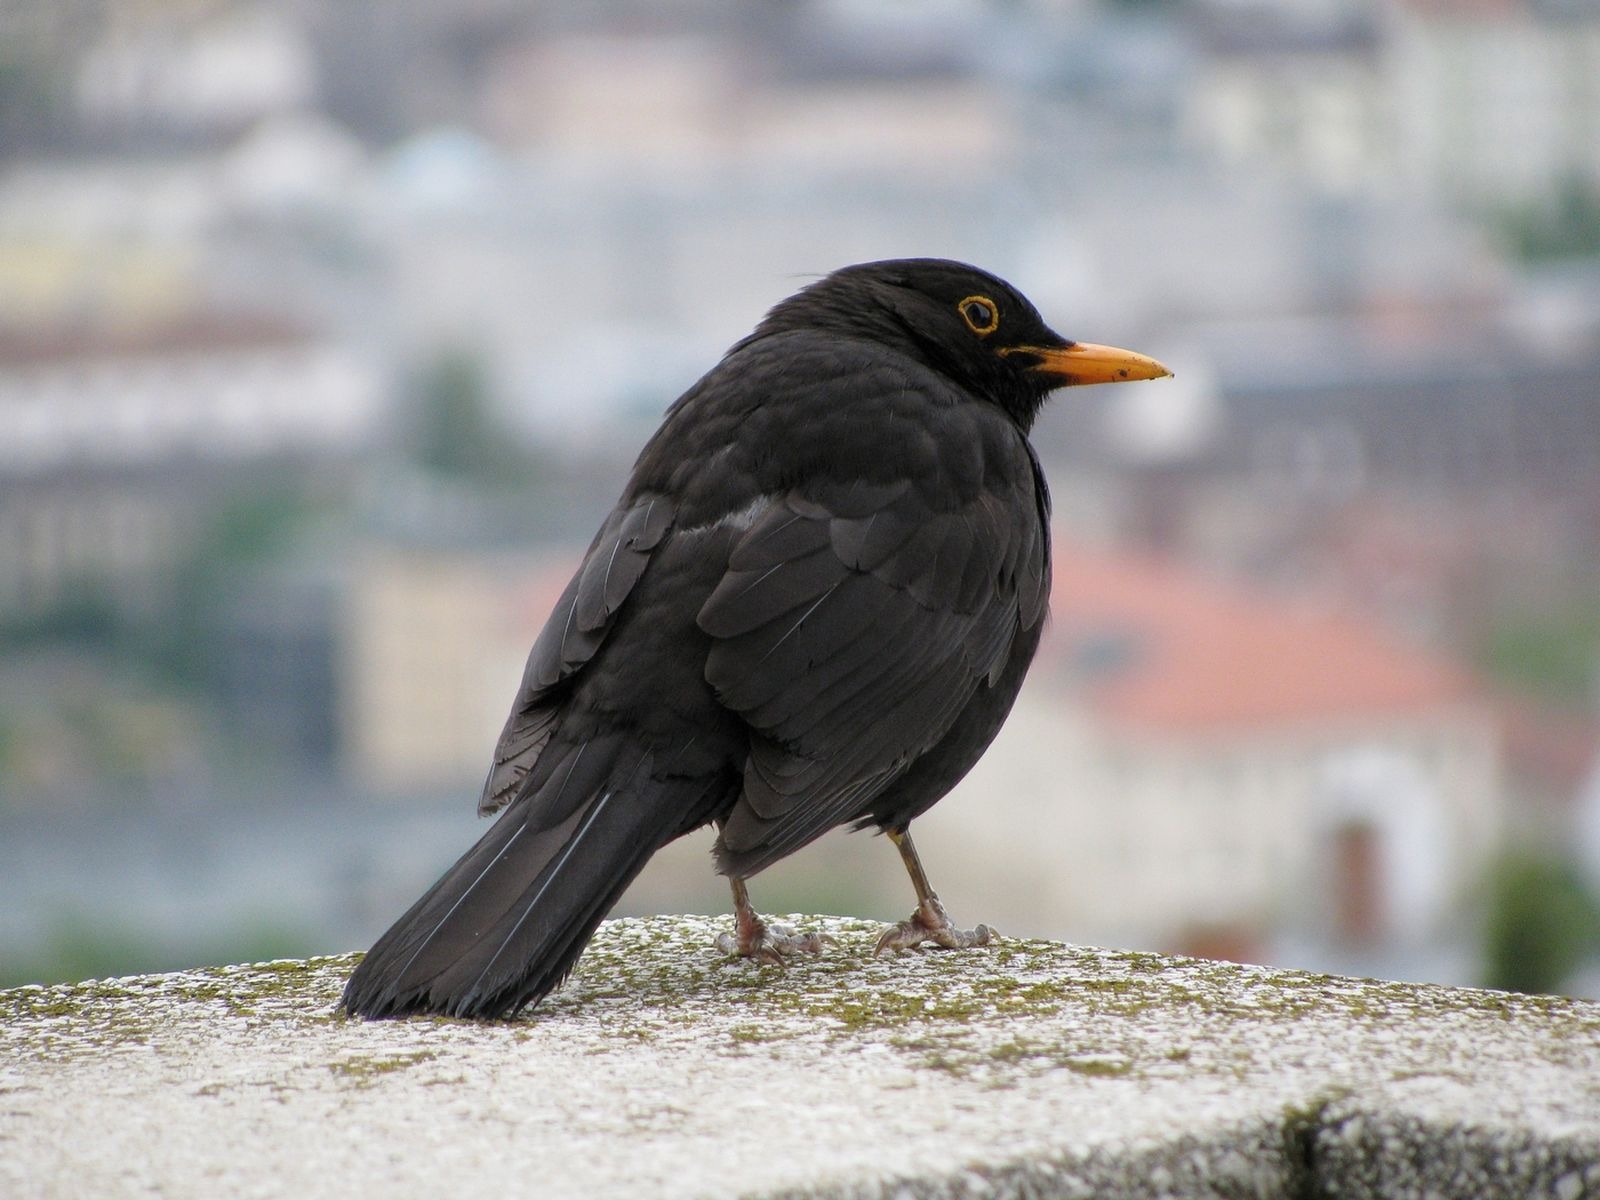
nature, bird, wing, wildlife, beak, black, robin, fauna, vertebrate, blackbird, thrush, old world flycatcher, american crow, perching bird, cinclidae, acridotheres